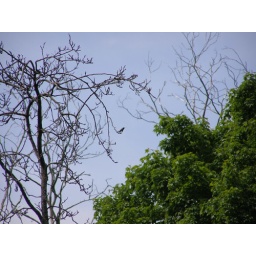
This humming bird is always perched on this branch on the apple tree in the yard.